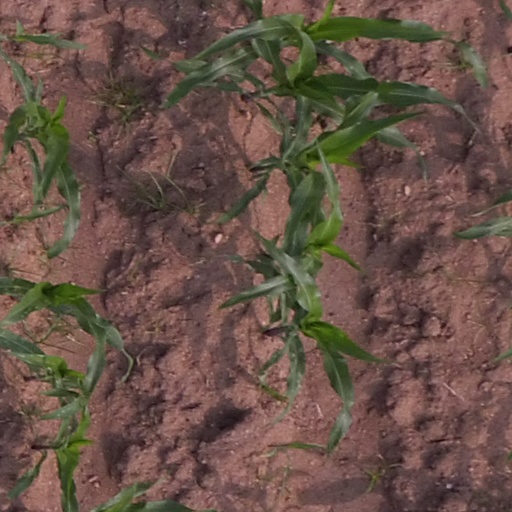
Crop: maize; corn